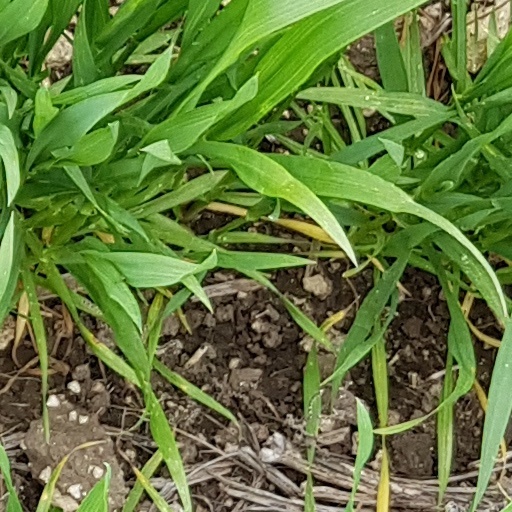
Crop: wheat